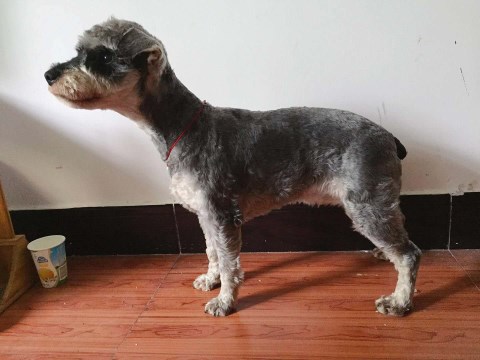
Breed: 2342-n000102-miniature_schnauzer